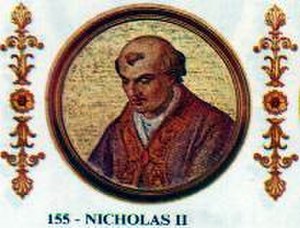
Pave Nikolaus 2.
Nikolaus 2. var kendt som Gerhard fra Burgund. Han blev valgt af kardinalerne ved et møde i Siena 28. december 1058 og blev indsat den følgende måned. Han havde en modpave, Benedikt 10., som imidlertid hurtigt underkastede sig. 1059 holdt Nikolaus en påskesynode i Rom, ved hvilken lejlighed Berengar af Tours blev tvunget til at tilbagekalde sin nadverlære. Navnlig er denne synode dog betydningsfuld, fordi den traf forskellige vigtige bestemmelser vedrørende pavevalget. Dette blev lagt i hænderne på kardinalerne, og kejseren skulle kun have sanktionsret over for den af kardinalerne valgte. På en synode i Melfi i 1059 anerkendte Nikolaus Robert Guiscard som hertug over Apulien, Calabrien og Sicilien og Richard Drengot som fyrste af Capua, mod til gengæld at få væbnet hjælp fra deres normanniske riddere.